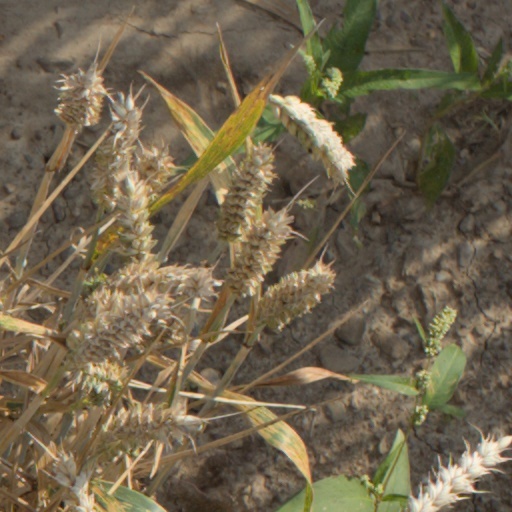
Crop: wheat